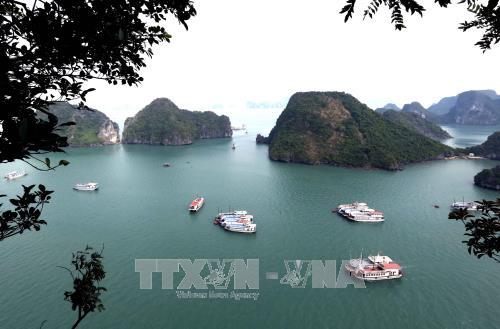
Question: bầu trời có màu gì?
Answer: bầu trời có màu trắng